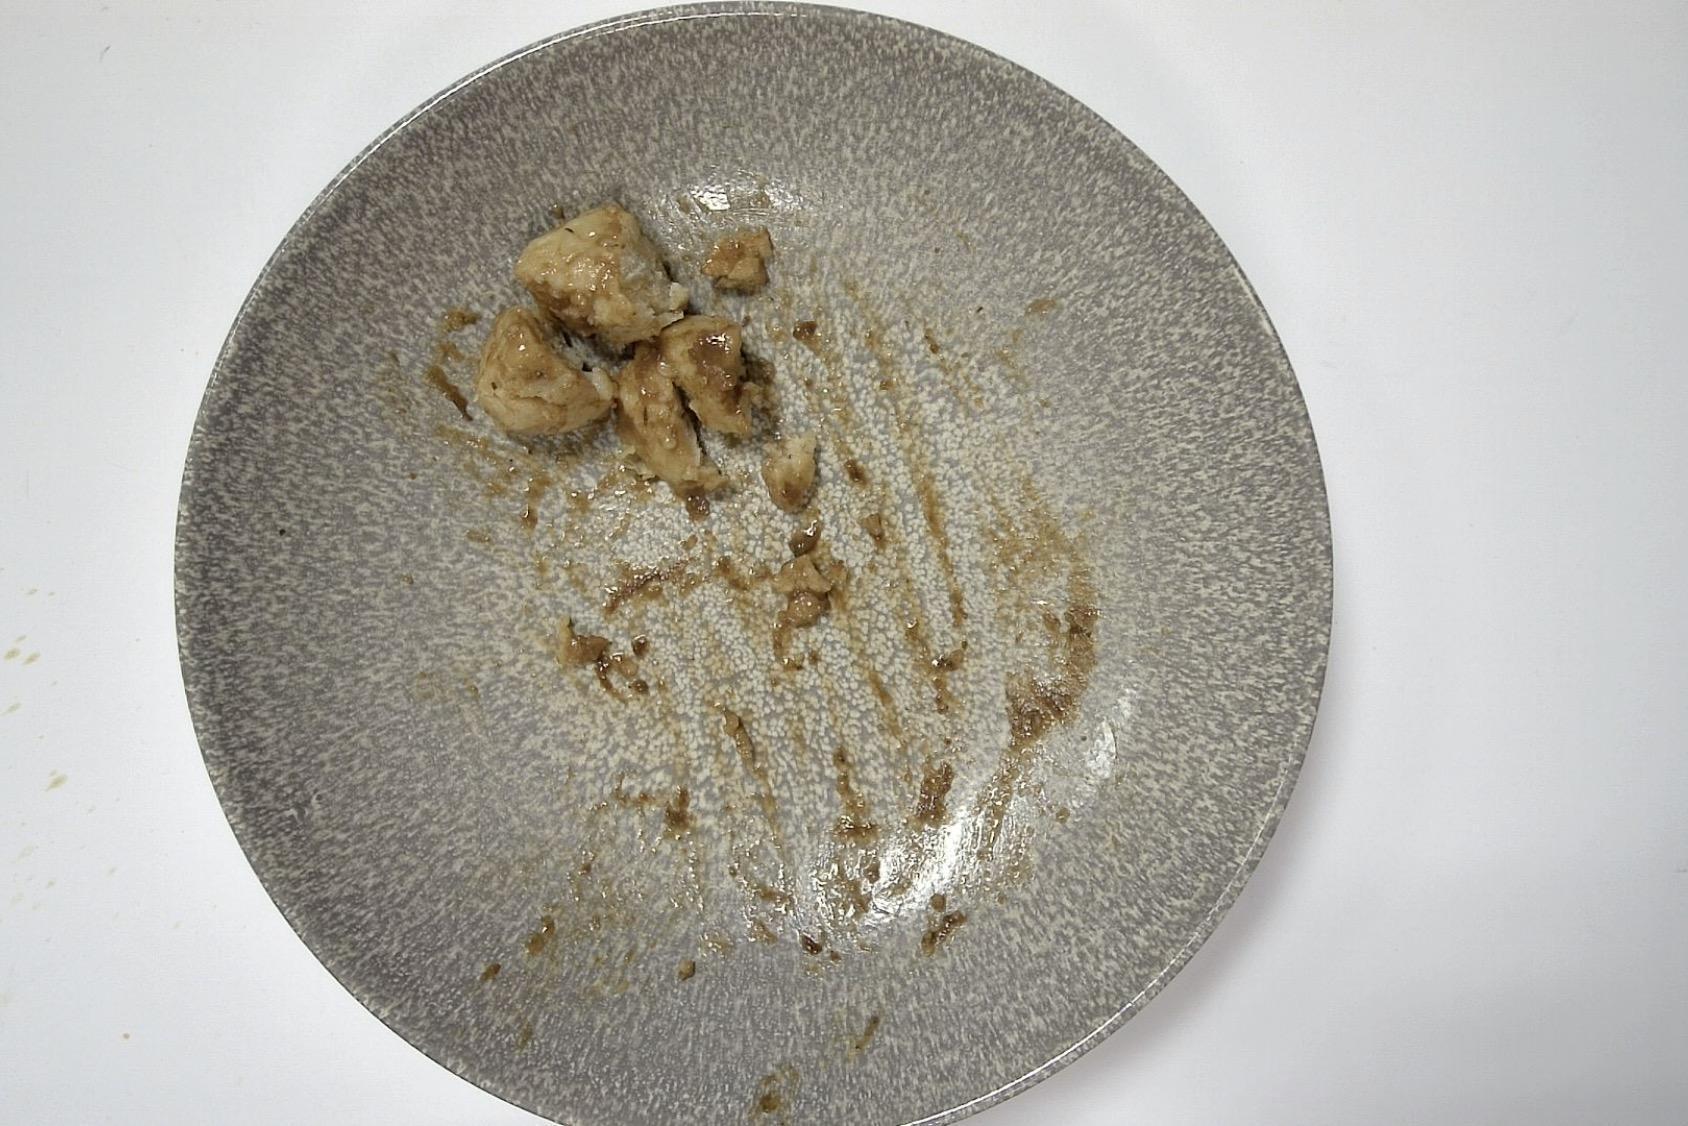
Dish: Rinderbraten mit Rotkohl , Semmelknödel , Malzbier-Senf-Sauce
Portion size: Normale Portion
Ingredients: bread-dumplings, red-cabbage, roast-beef, malt-beer-mustard-sauce
Weight as served: 370 g
Energy as served: 402,4 kcal (1.693,80 kJ)
Fat: 8,29 g (saturated: 3,55 g)
Carbohydrates: 43,8 g (sugar: 15,46 g)
Protein: 35,14 g
Salt: 3,69 g
Weight after return: 334 g
Energy after return: 363,248 kcal